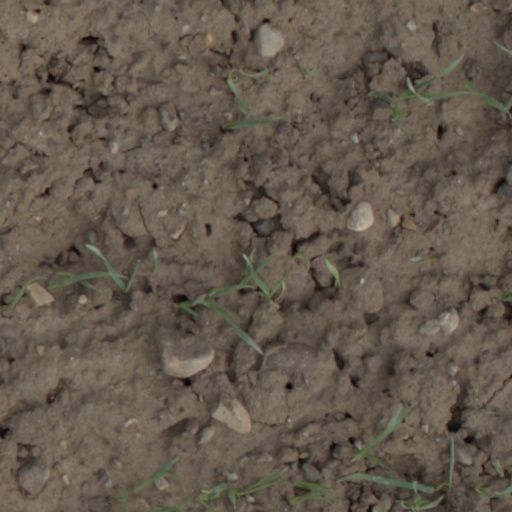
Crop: wheat